Draper House (Milford, Delaware)

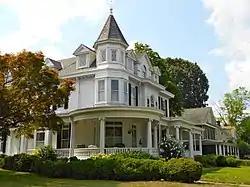

Draper House is a historic home located at Milford, Sussex County, Delaware. It was built in 1870, and is a two-story, five-bay, center hall, frame dwelling originally built in the Victorian Gothic style. It was remodeled in the early-20th century with elements of Queen Anne and Classical Revival building traditions. It has a hipped roof with dormers, a telescoping turret, a truncated tower, a second floor projecting bay with a Palladian window, and a full three-sided porch with a shadow curve supported by Ionic order columns. From 1948 to 1953, it was owned by the Milford Hospital and used by them as housing for nurses.